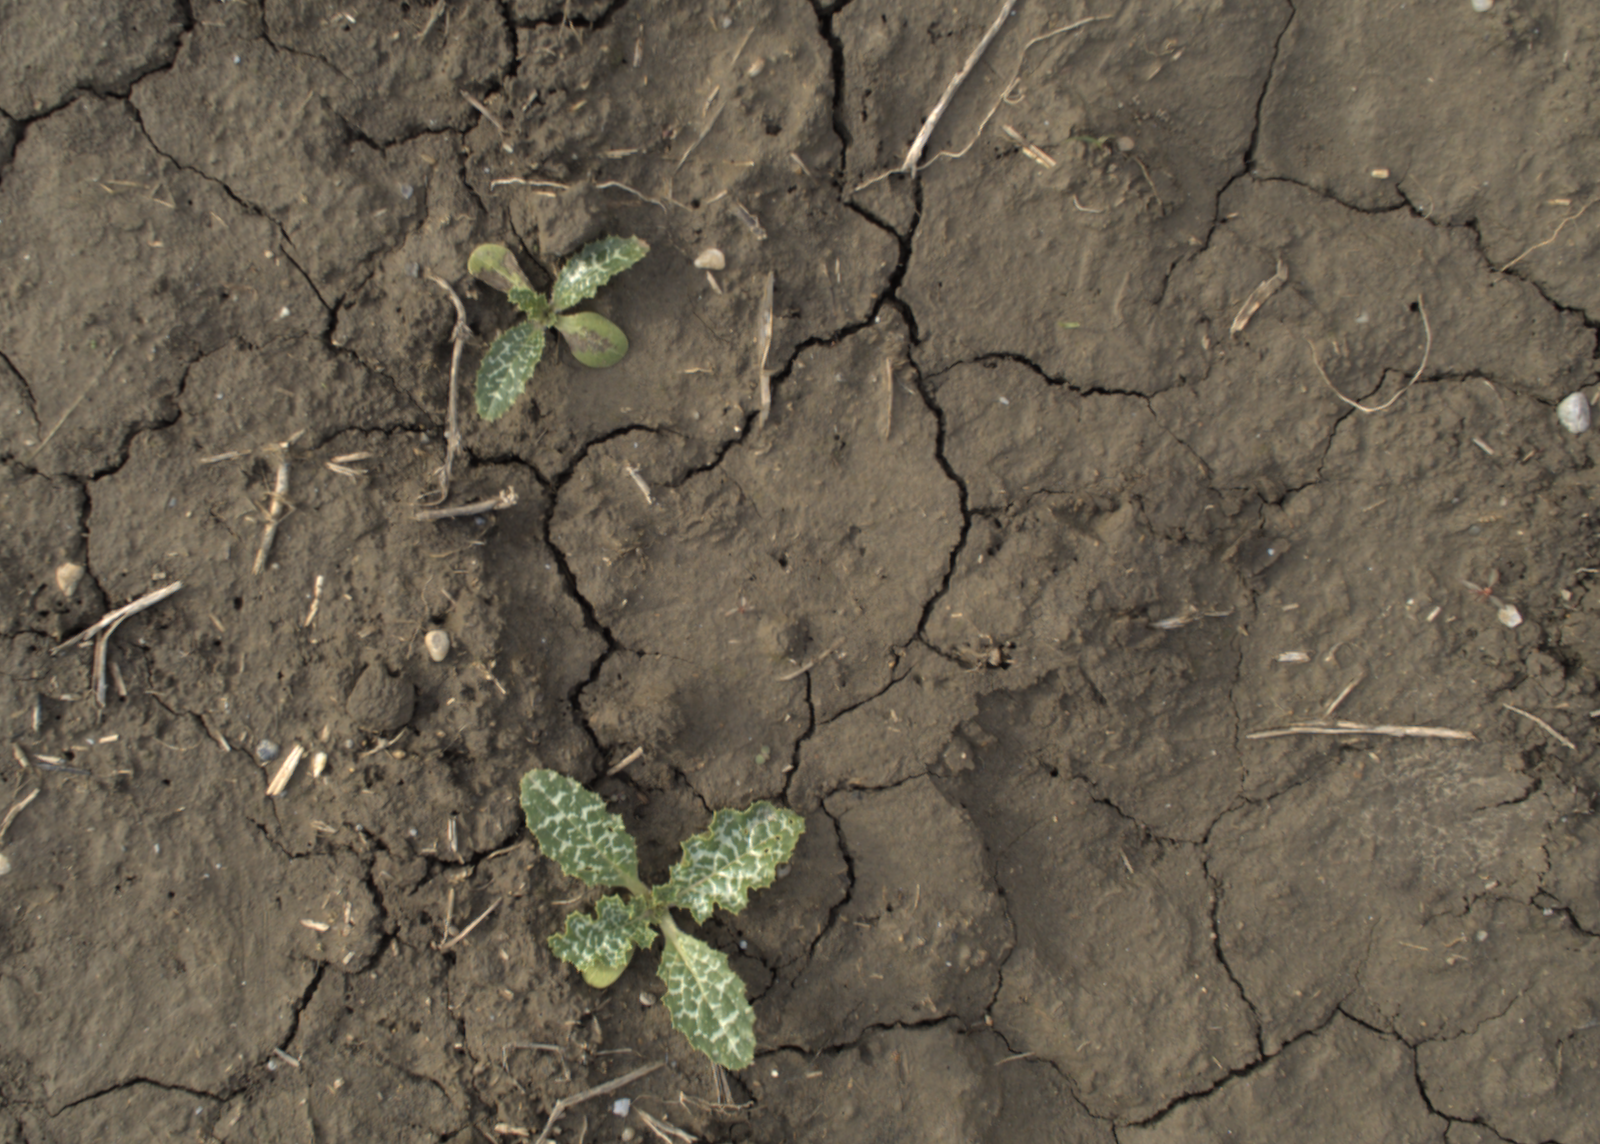
Capture date: 13.10.2021 10:05:10
Weather: mixed
Wind: strong
Seeding date: 02.09.2021
Plant canopy height (mm): 956